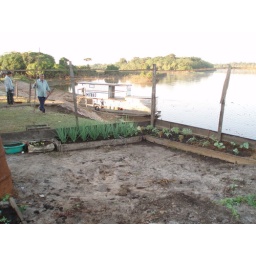
Dad - they grow broad beans by the riverside here too! The fence keeps the cows out.